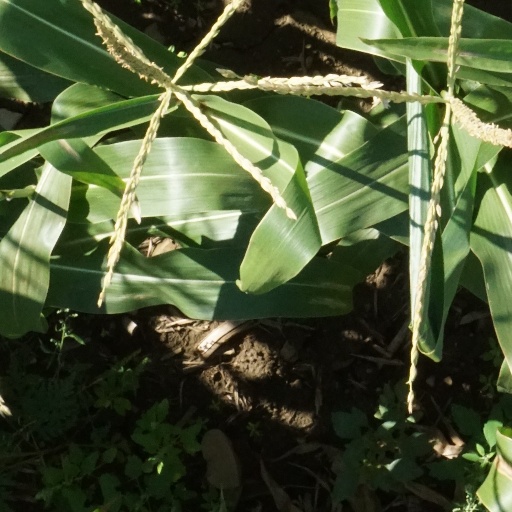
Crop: maize; corn